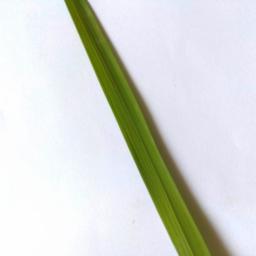
Label: Rice___Healthy